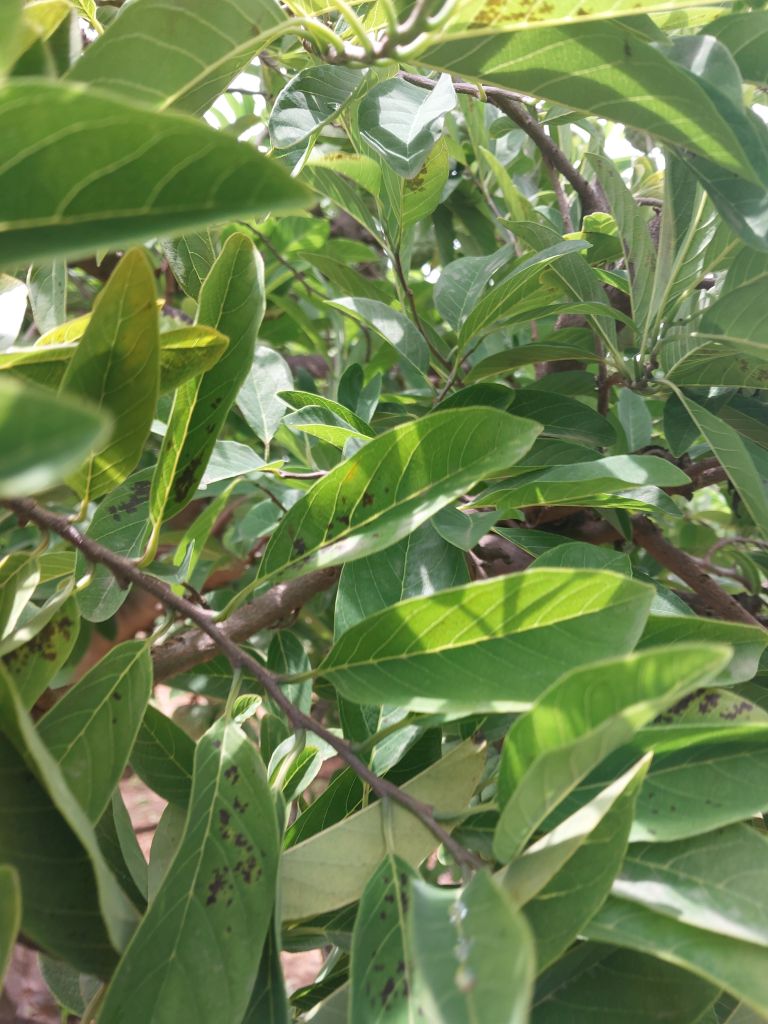
Disease label: Leaf spot on Leaves